Jimmy Gibson (footballer, born 1901)

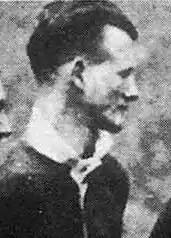
Gibson prior to the 'Wembley Wizards match, 1928

James Davidson Gibson (12 June 1901 – 1 January 1978) was a Scottish footballer who played for Kirkintilloch Rob Roy, Ashfield, Partick Thistle and Aston Villa. His career spanned 19 years, from 1917 to 1936.